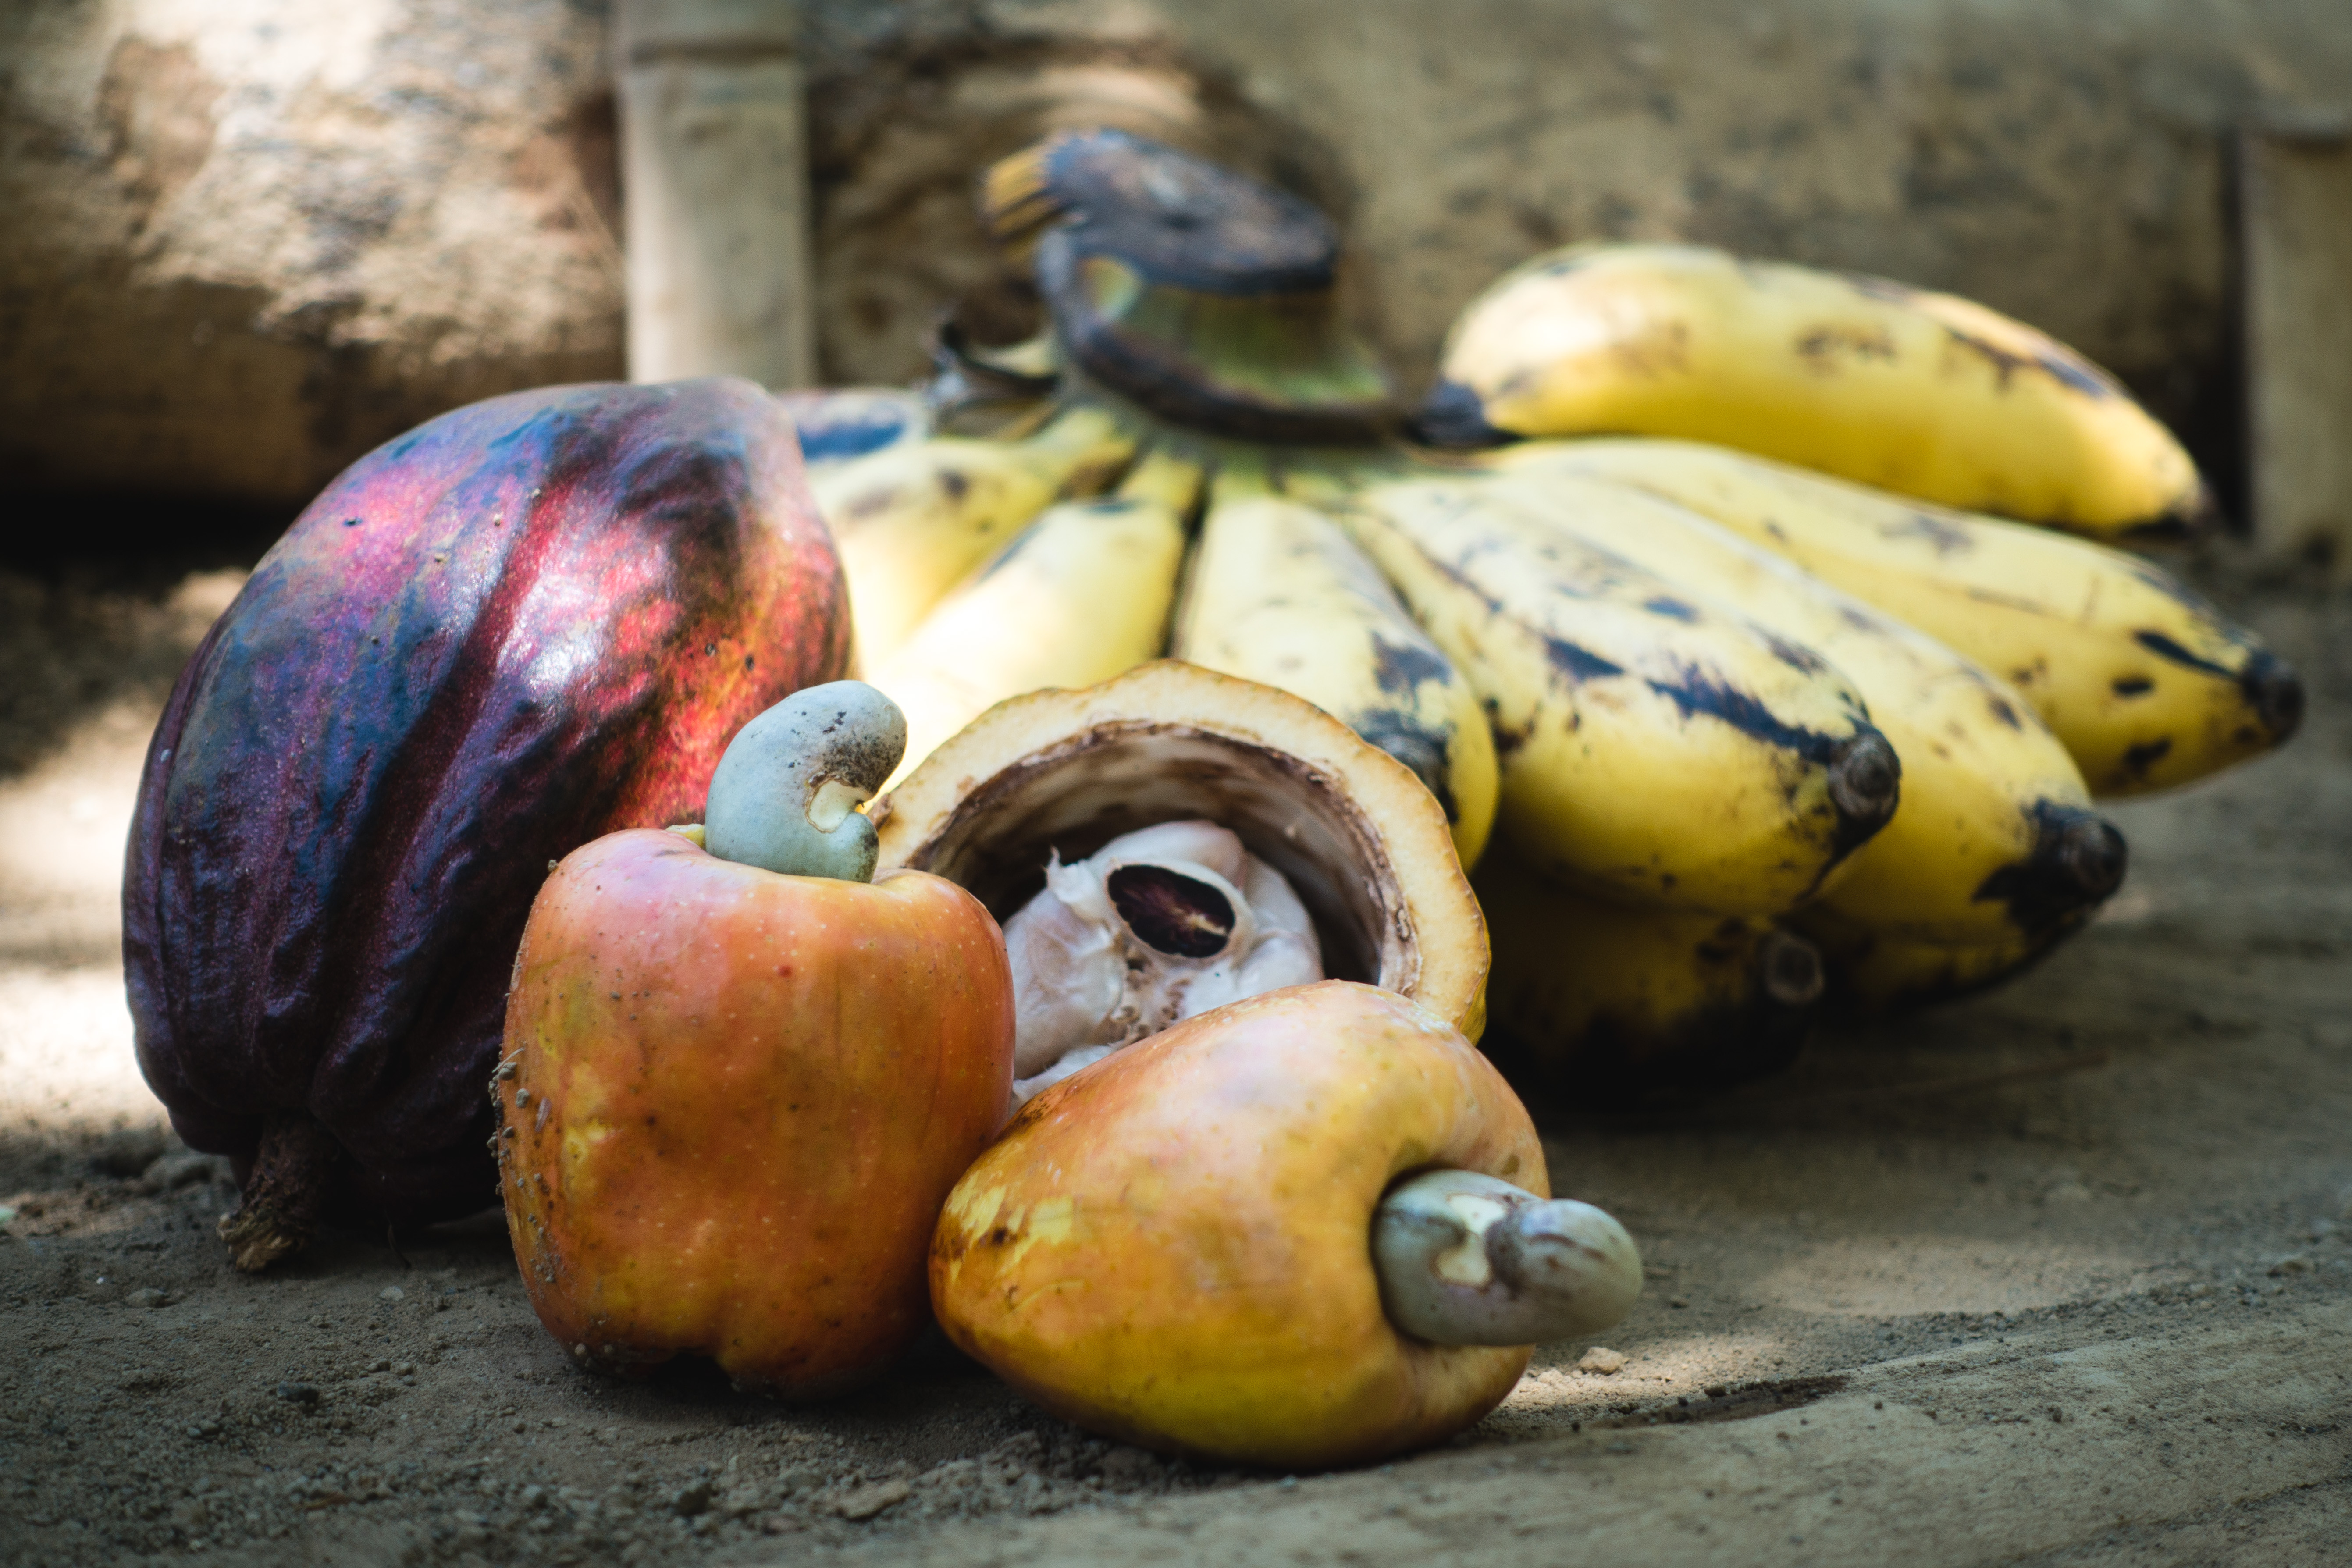
banana family, banana, fruit, plant, still life photography, food, superfood, still life, local food, produce, vegetable, winter squash, art